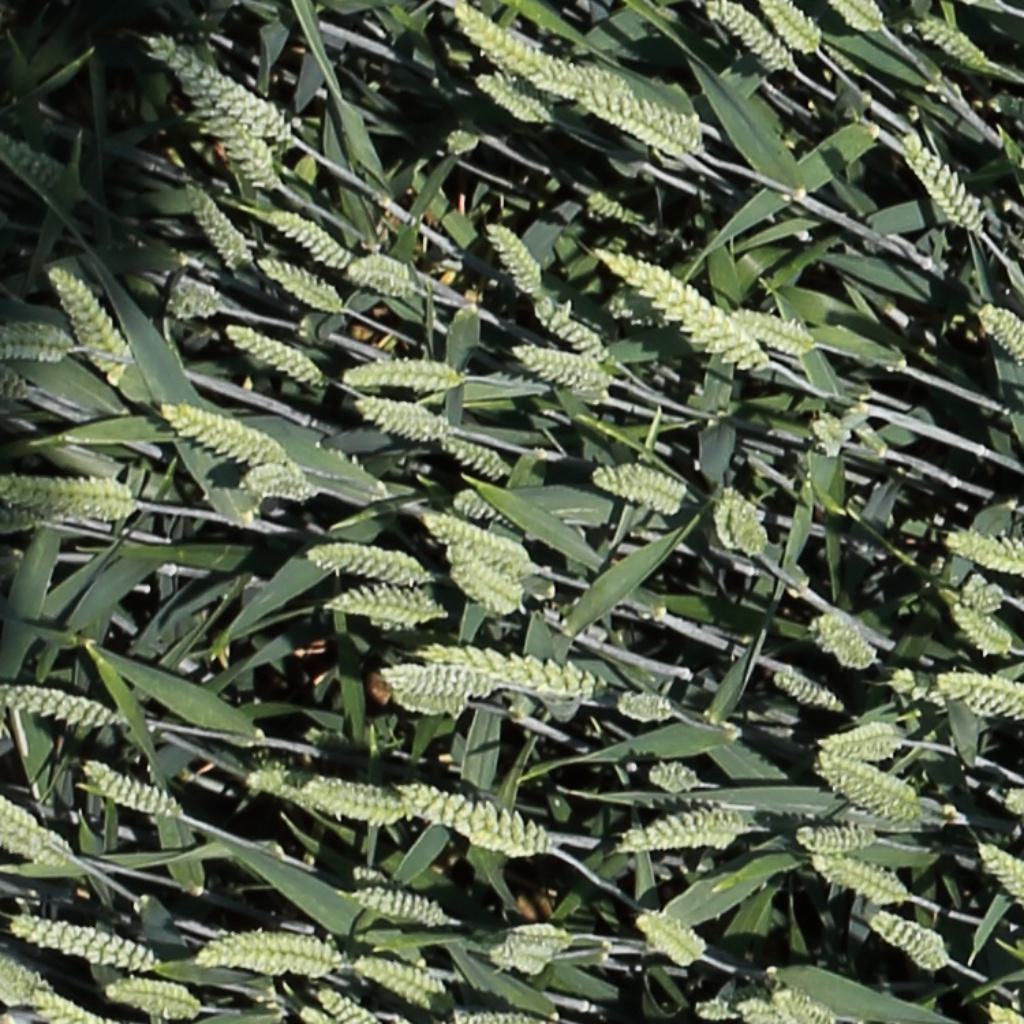
Country: Switzerland
Location: Usask
Wheat development stage: Filling